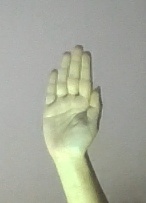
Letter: seen